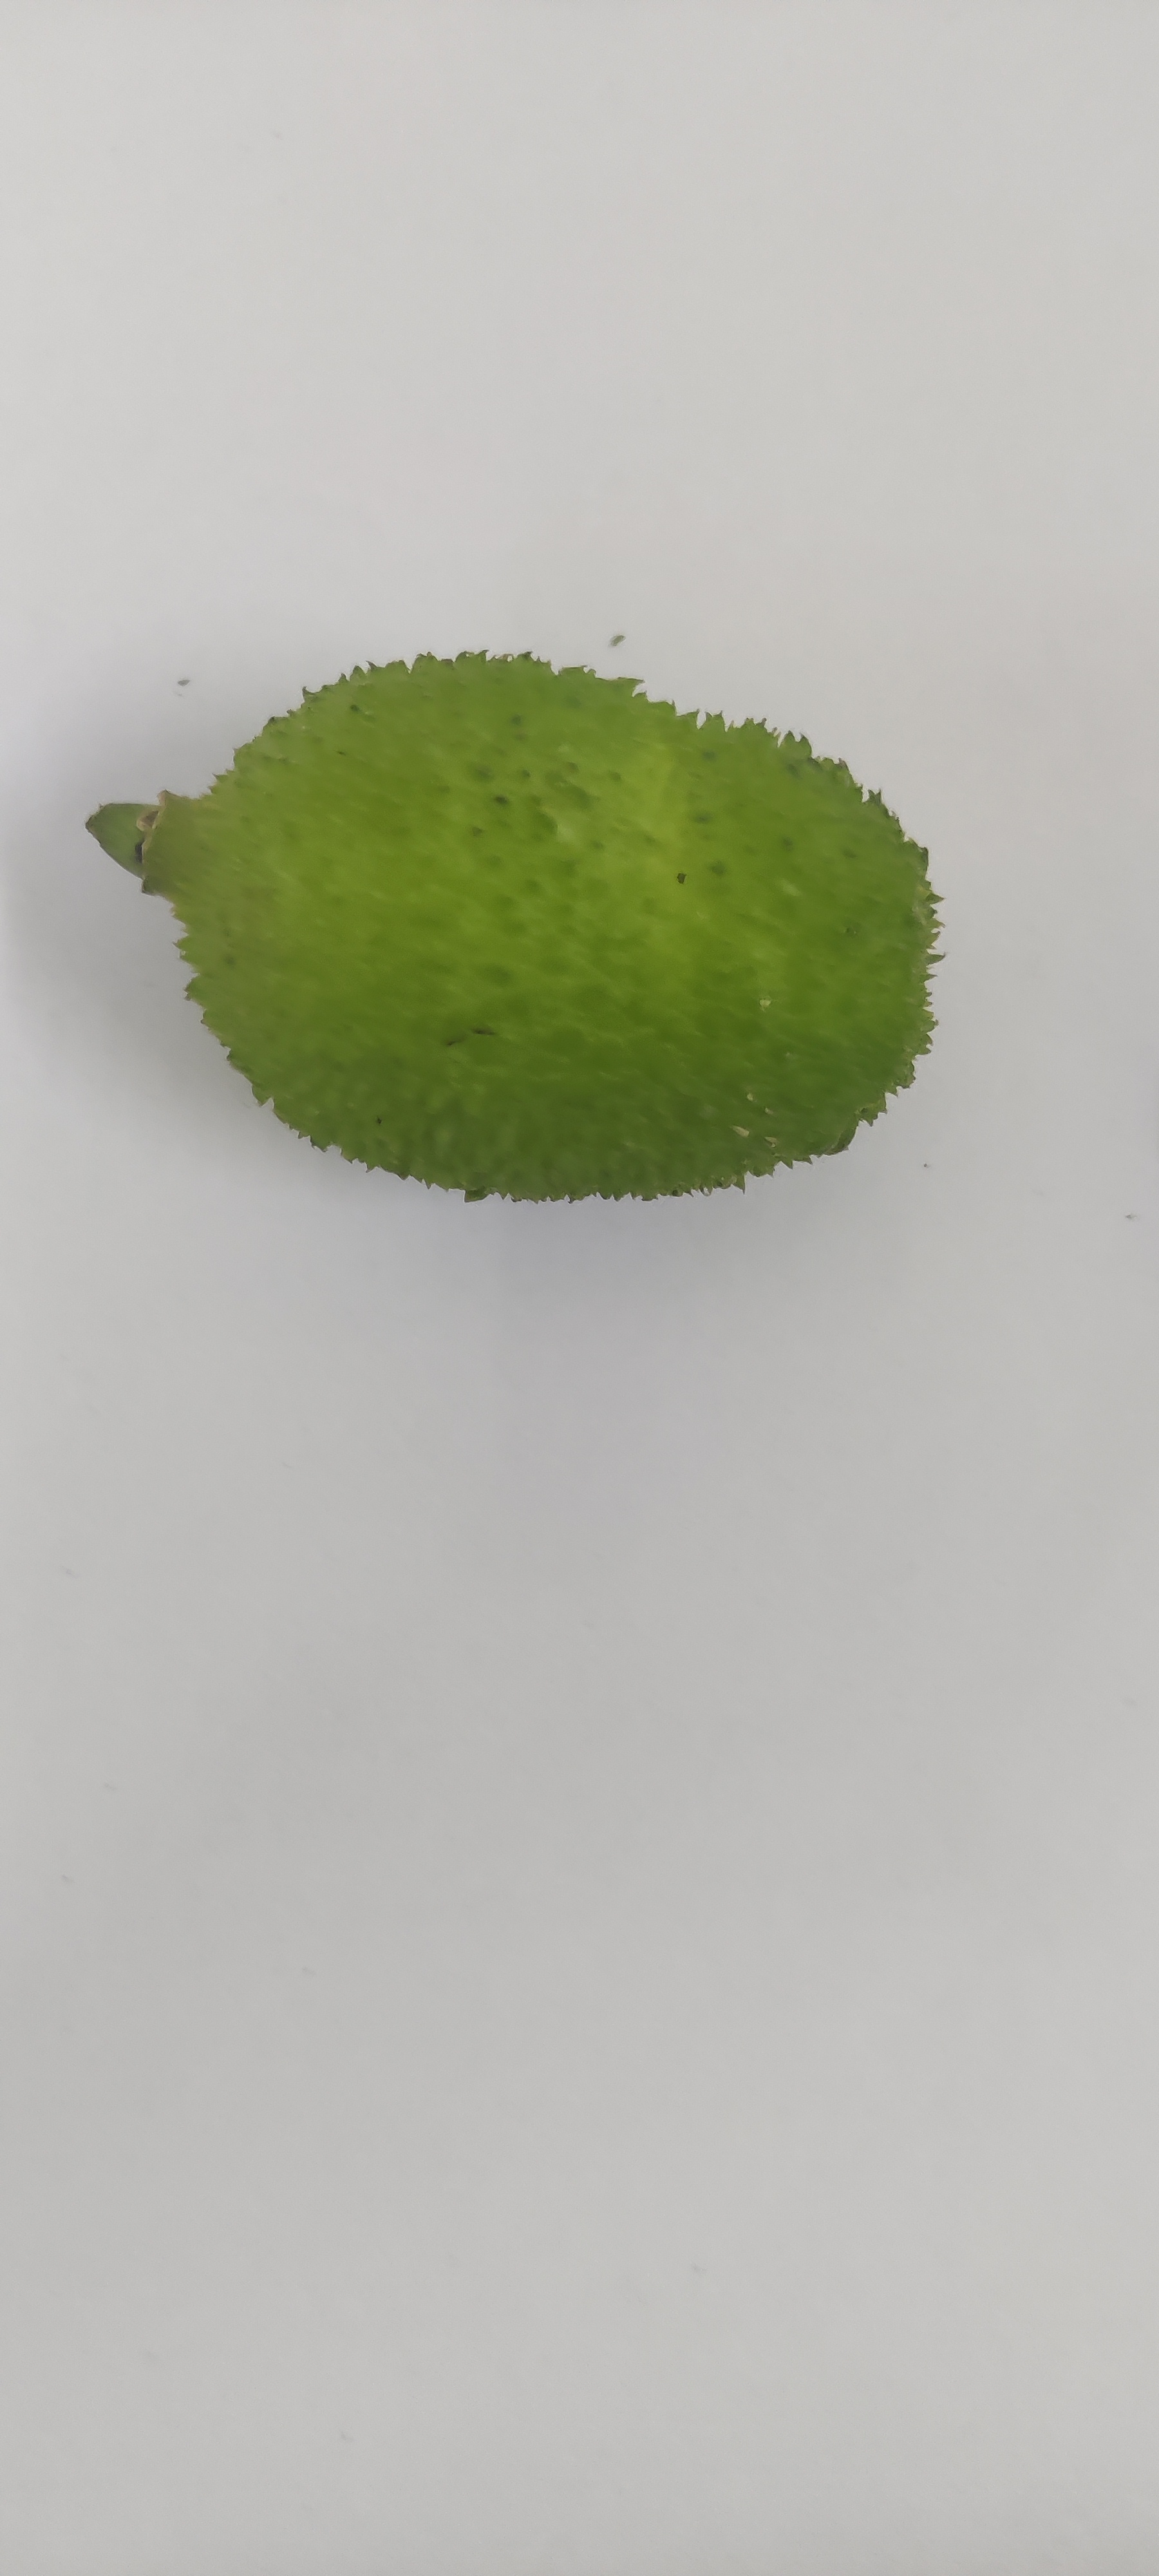
Crop: Spiny Gourd
Condition: Fresh